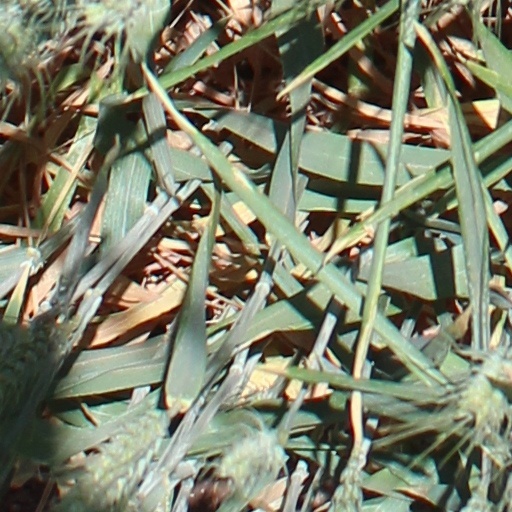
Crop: wheat